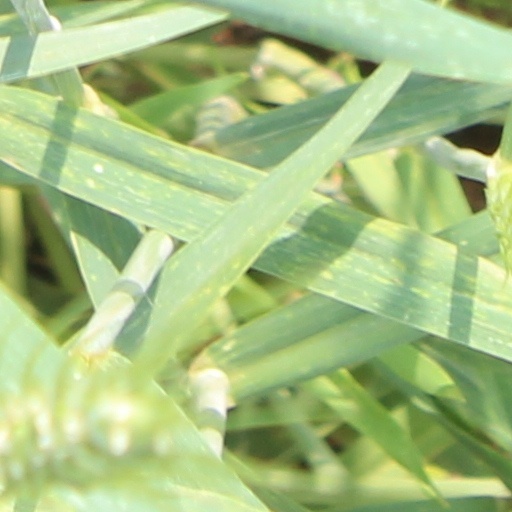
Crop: wheat